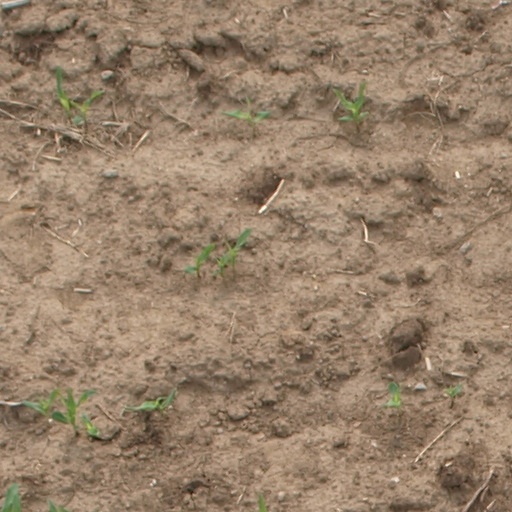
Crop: maize; corn